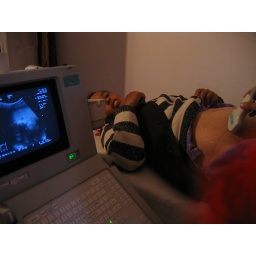
The town barely had running water but there was a US machine in the hospital.